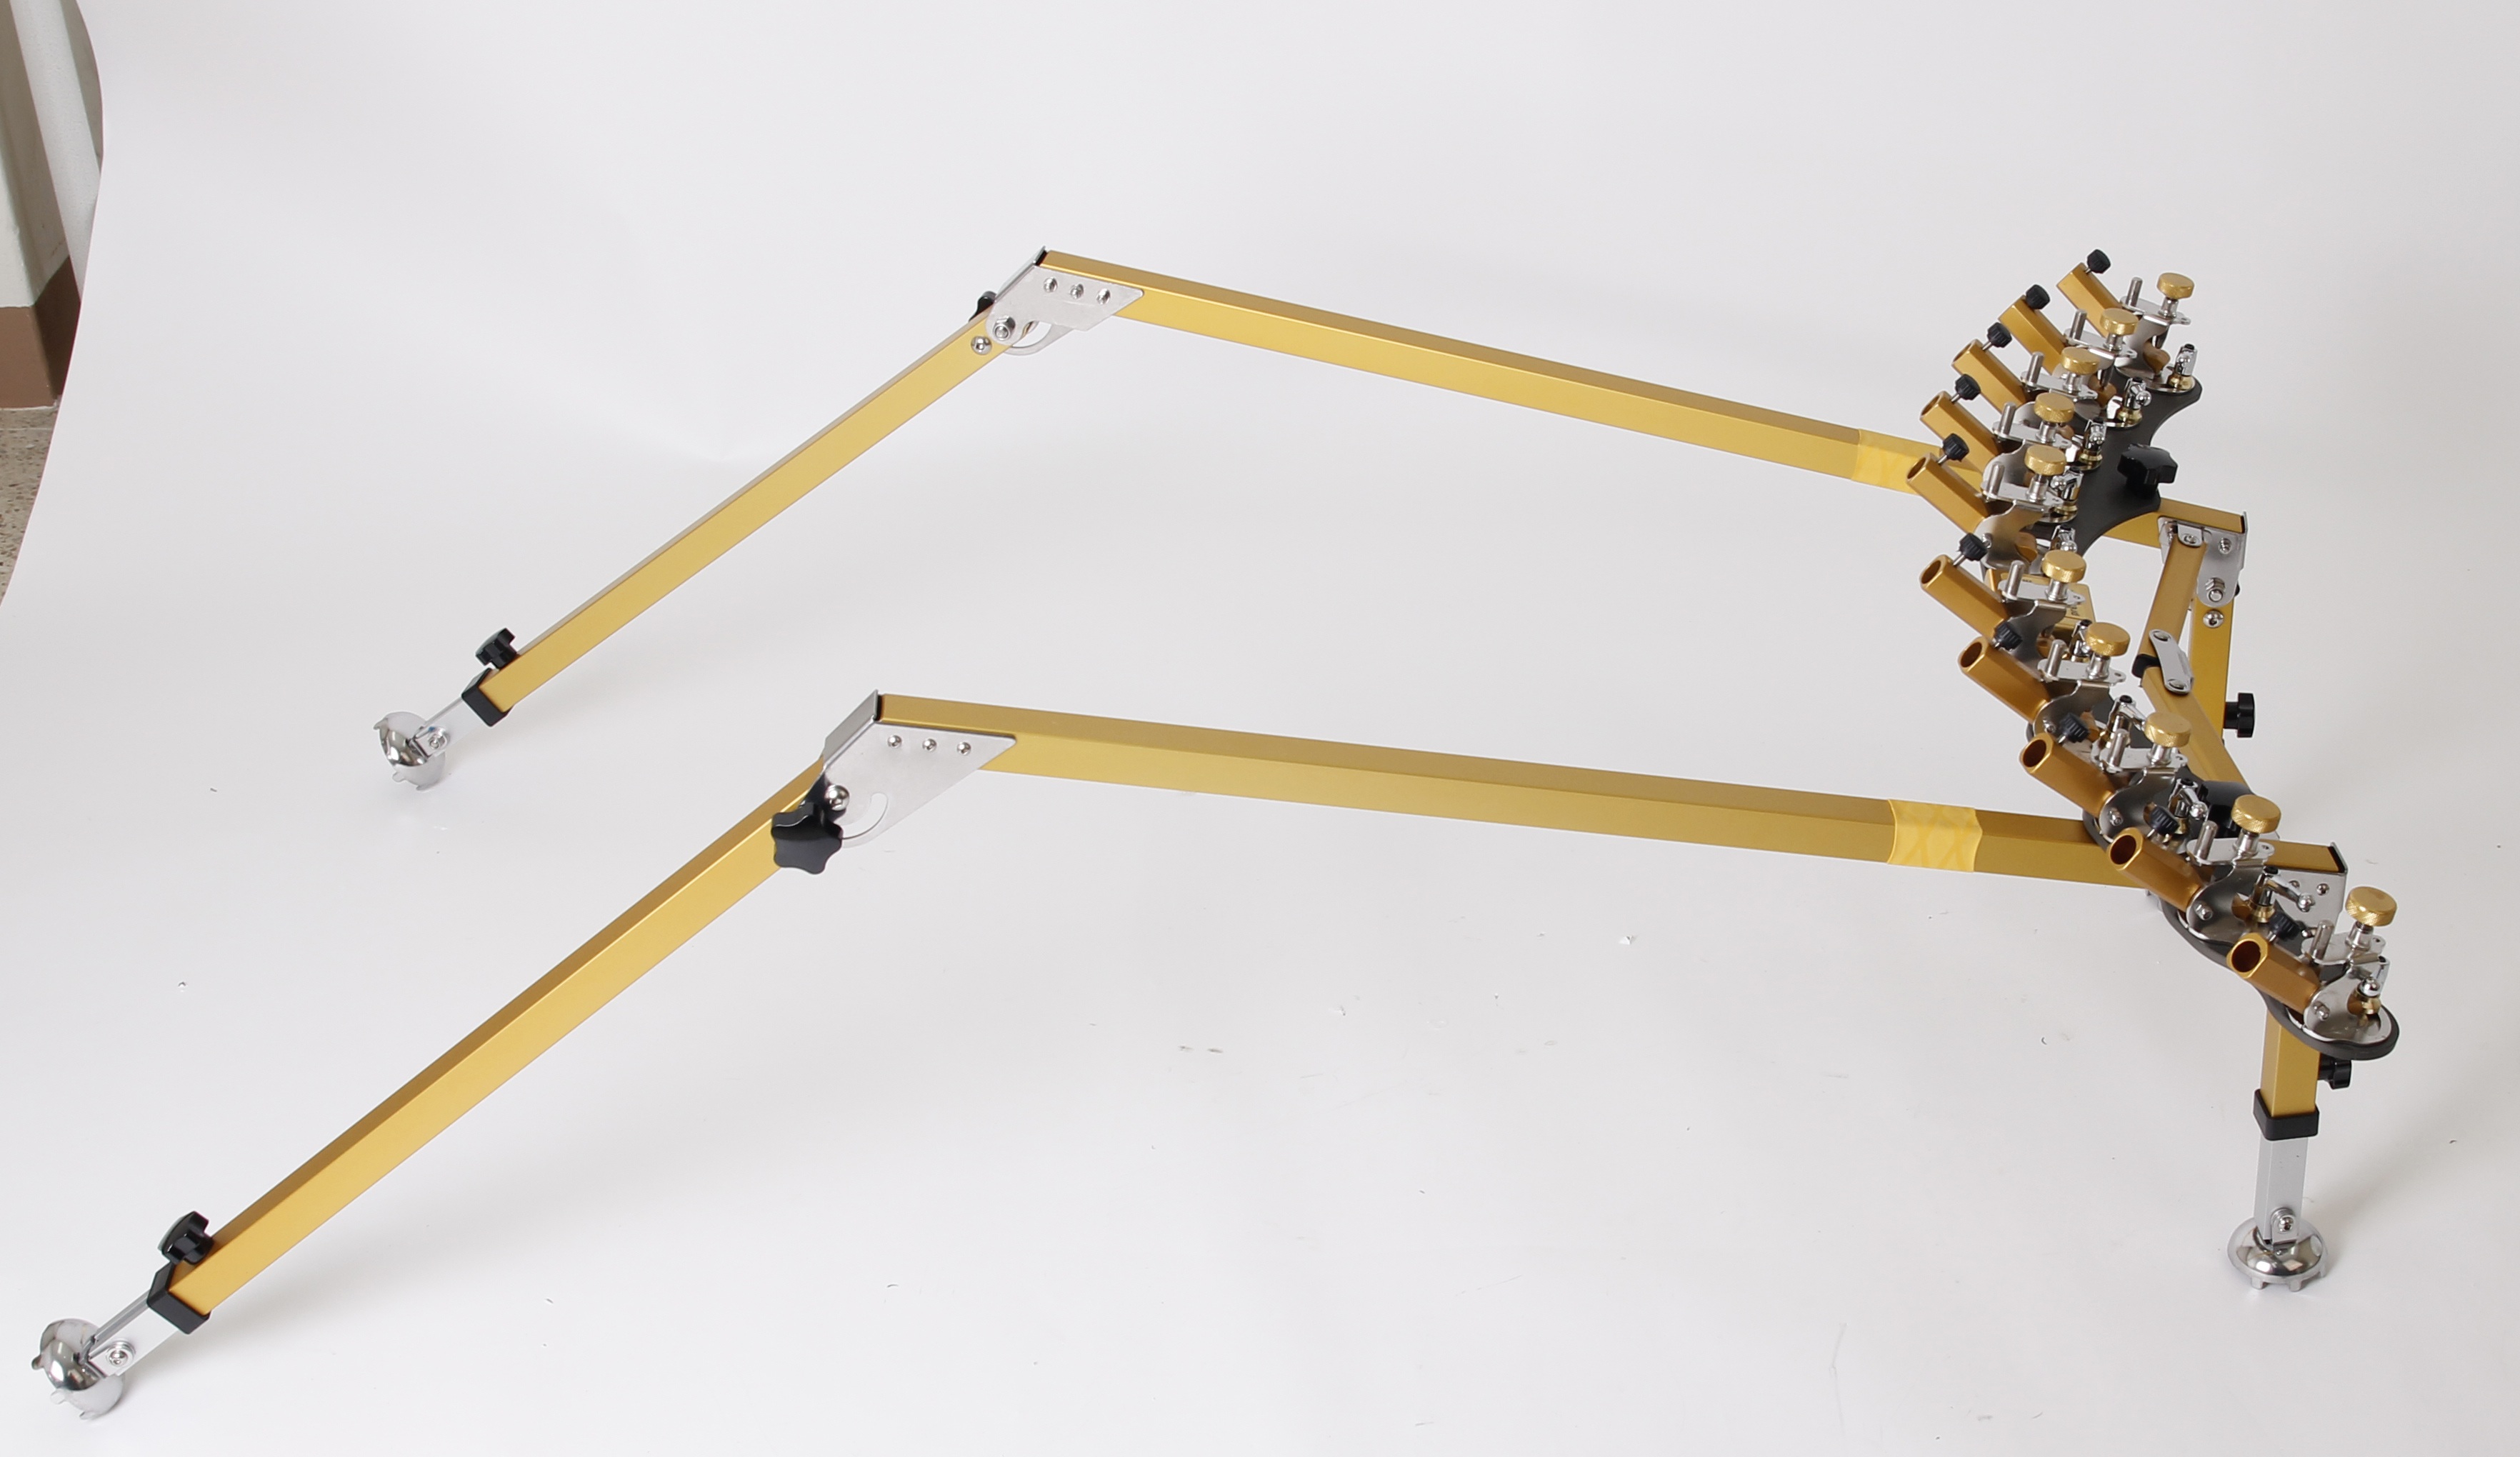
fishing, toy, weapon, housing, product, fishing gear, bow and arrow, premium housing, crucian carp fishing